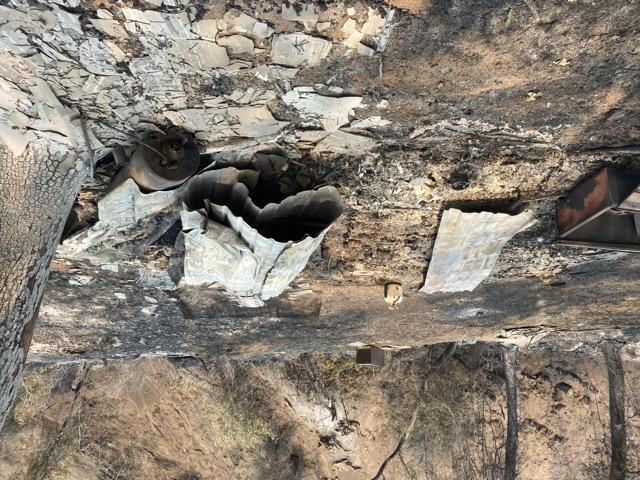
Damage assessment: destroyed